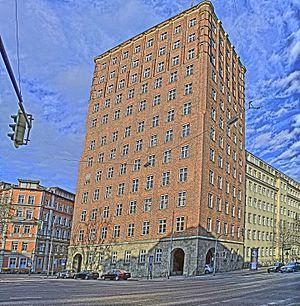
L'ancien Hôtel de ville Technique, plus communément appelé Maison Haute Municipale, est un bâtiment des services municipaux de la ville de Munich qui héberge aujourd'hui le siège du département de l'urbanisme et des règlements de la construction de la ville de Munich. Il s’agit du plus ancien gratte-ciel de Munich, et les plus anciens des Munichois l'appellent encore "le gratte-ciel", bien qu’il n'en soit pas vraiment un, et que beaucoup depuis à Munich sont plus hauts.